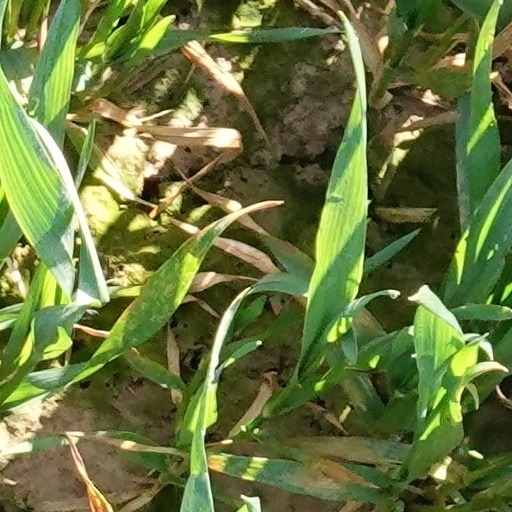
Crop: wheat